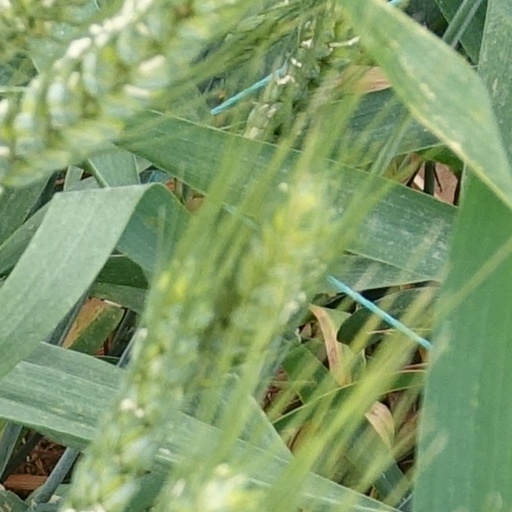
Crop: wheat